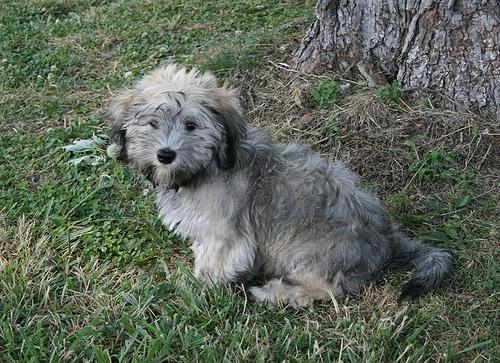
Breed: havanese